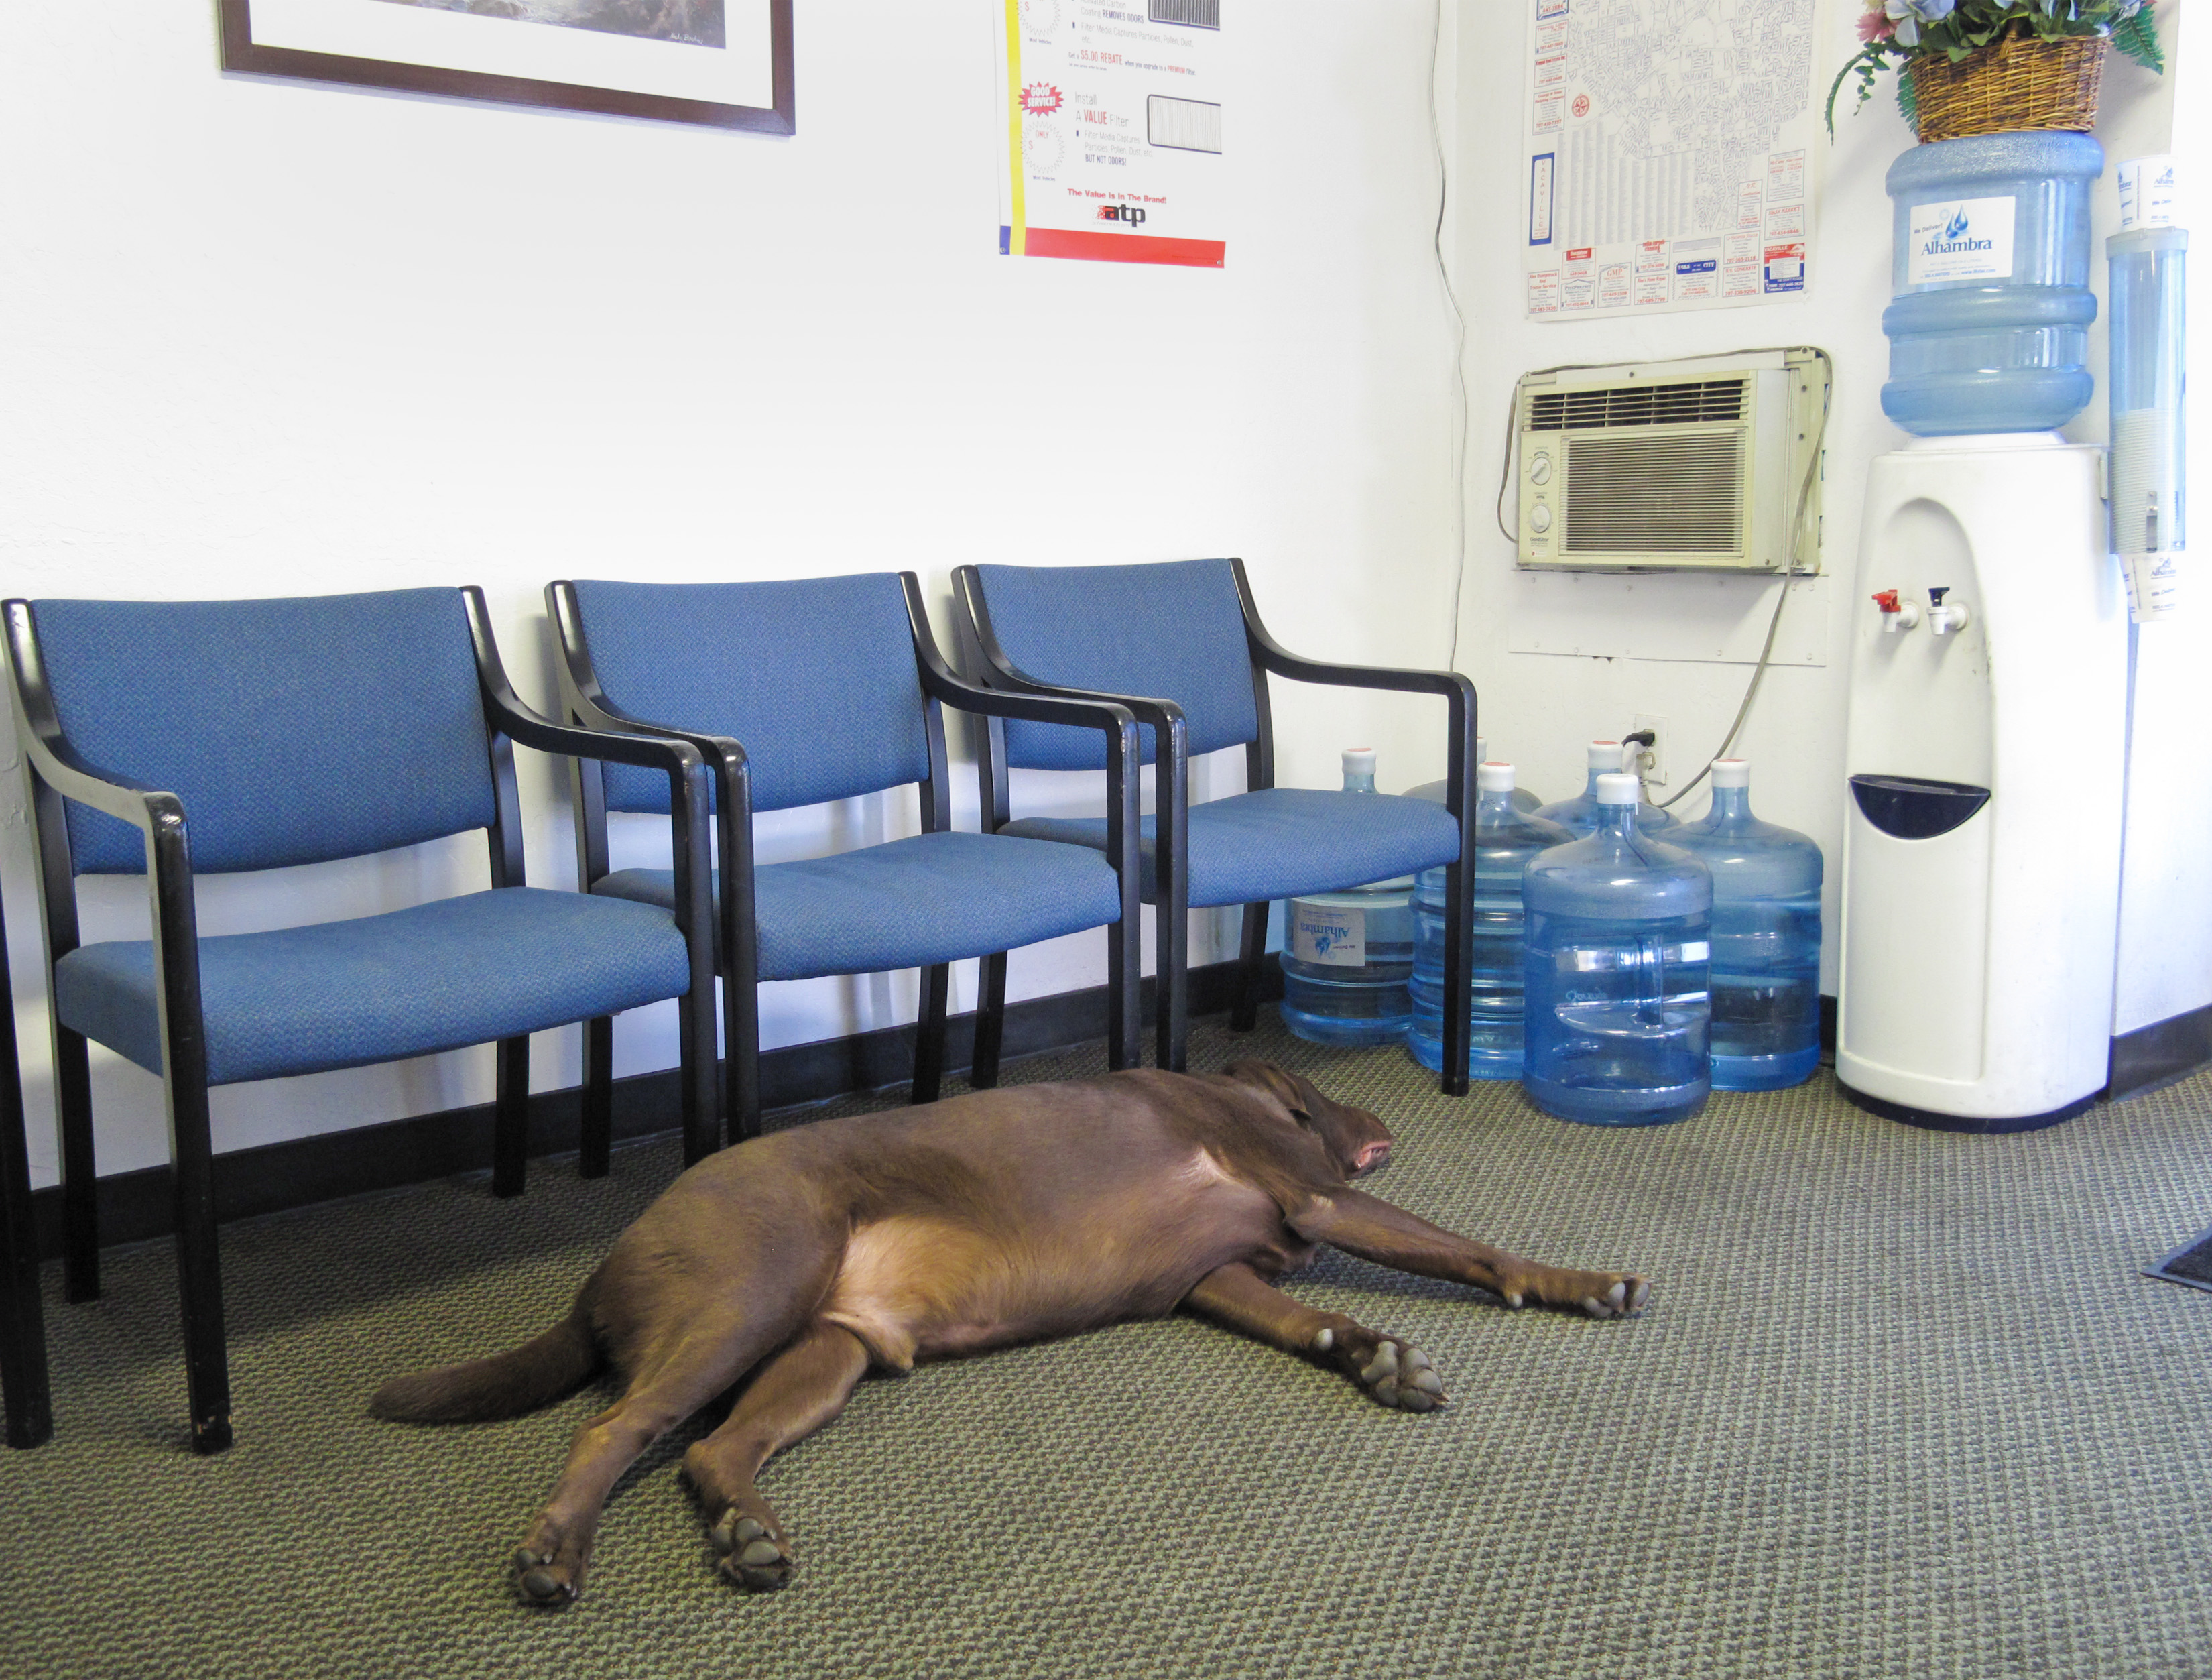
floor, dog, furniture, room, snout, bigdog, labrador, smelly, flooring, dog like mammal